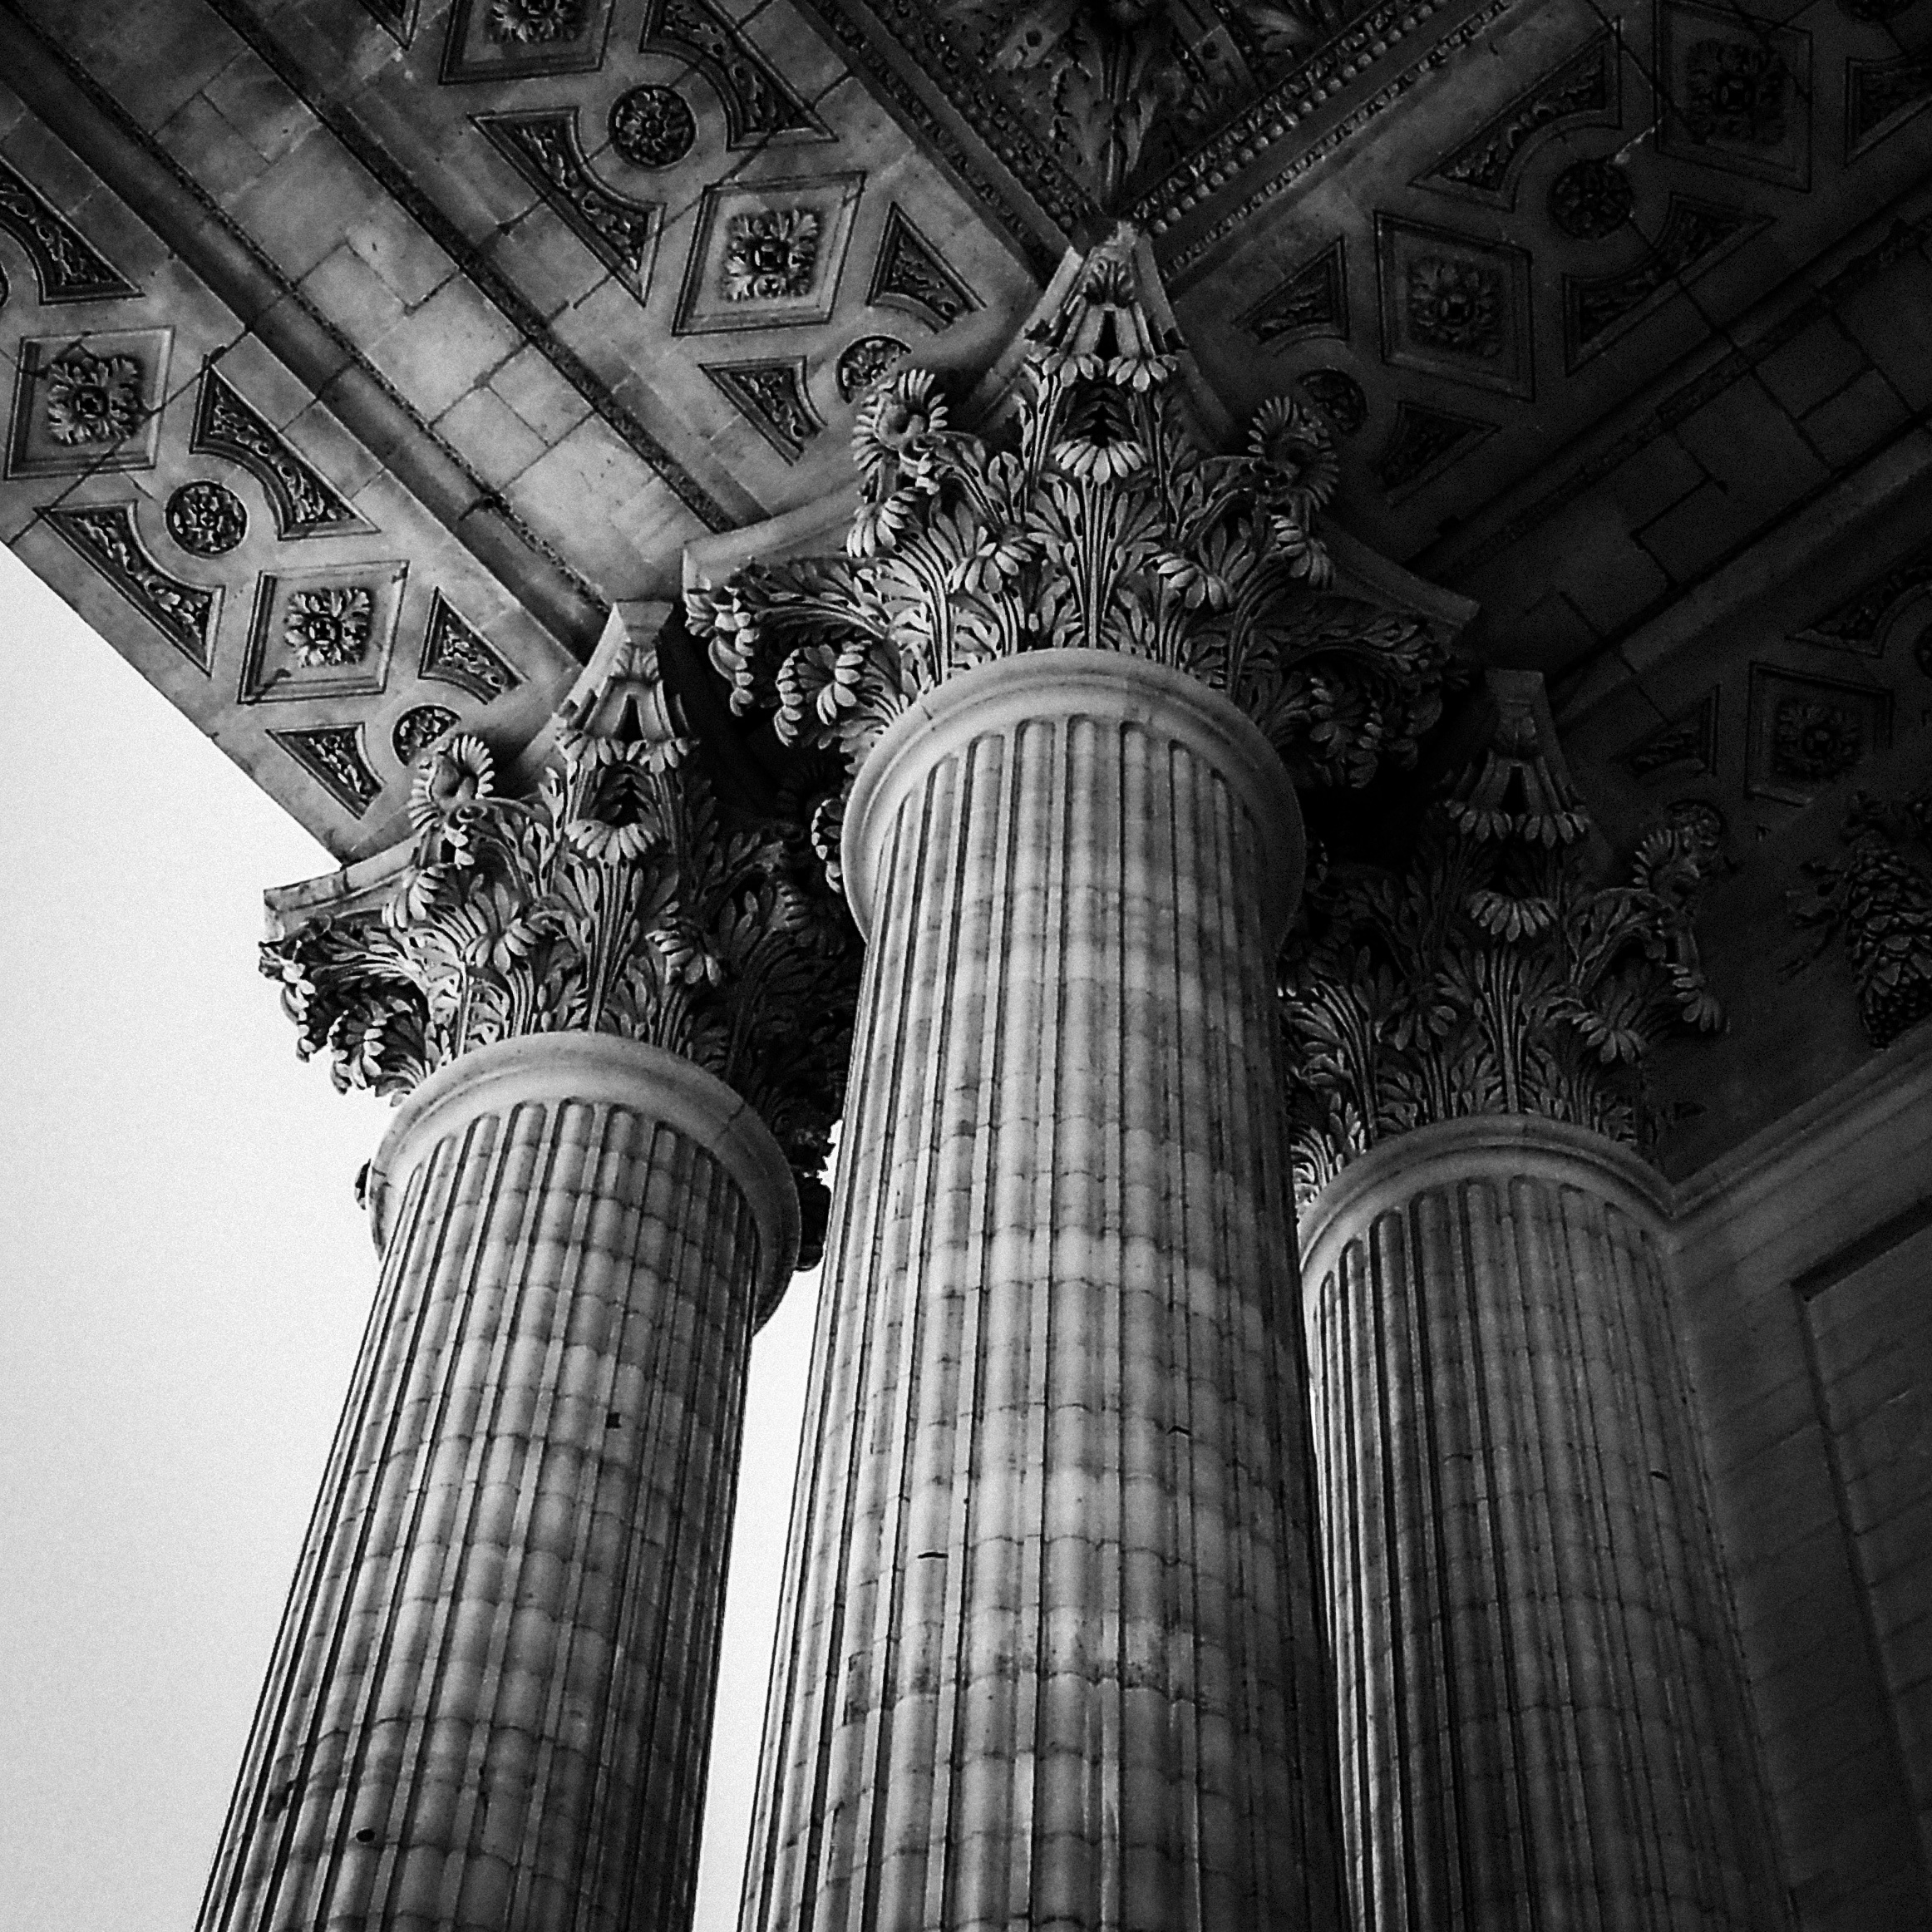
light, black and white, architecture, structure, sky, white, building, paris, skyscraper, france, line, column, tower, landmark, darkness, black, monochrome, symmetry, marble, detail, shape, metropolis, scully, urban area, monochrome photography